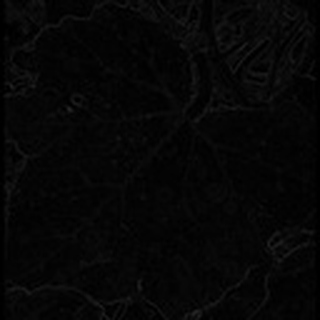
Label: cotton_powdery_mildew